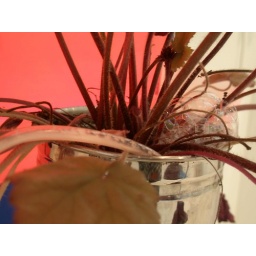
My Turn Installation Detail, plant being fed by glass vials, Hyde Park Art Center